Vera Inber

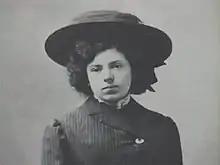
Vera Inber in Odessa, 1917

Inber's writings can be traced back to 1911 when she joined “The Acemeists”, a group of anti-symbolist Russian poets. Her career began around the time she published her first poetry collection in Paris, ""Melancholy Wine"" (1914). Inber’s early works displayed a mix of Acmeist and Symbolist influences, and critics noted Anna Akhmatova’s influence on her early poetry. In her later poetry collections, Inber developed an interest in description, landscape, and narrativism, as reflected in her works, ""Bitter Delight"" (1917) and "“Wasteful Words”" (1922).